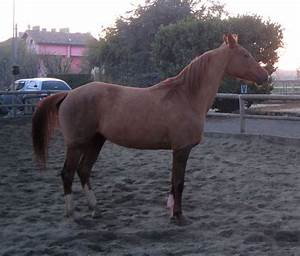
Label: cavallo